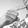
ASL letter: G